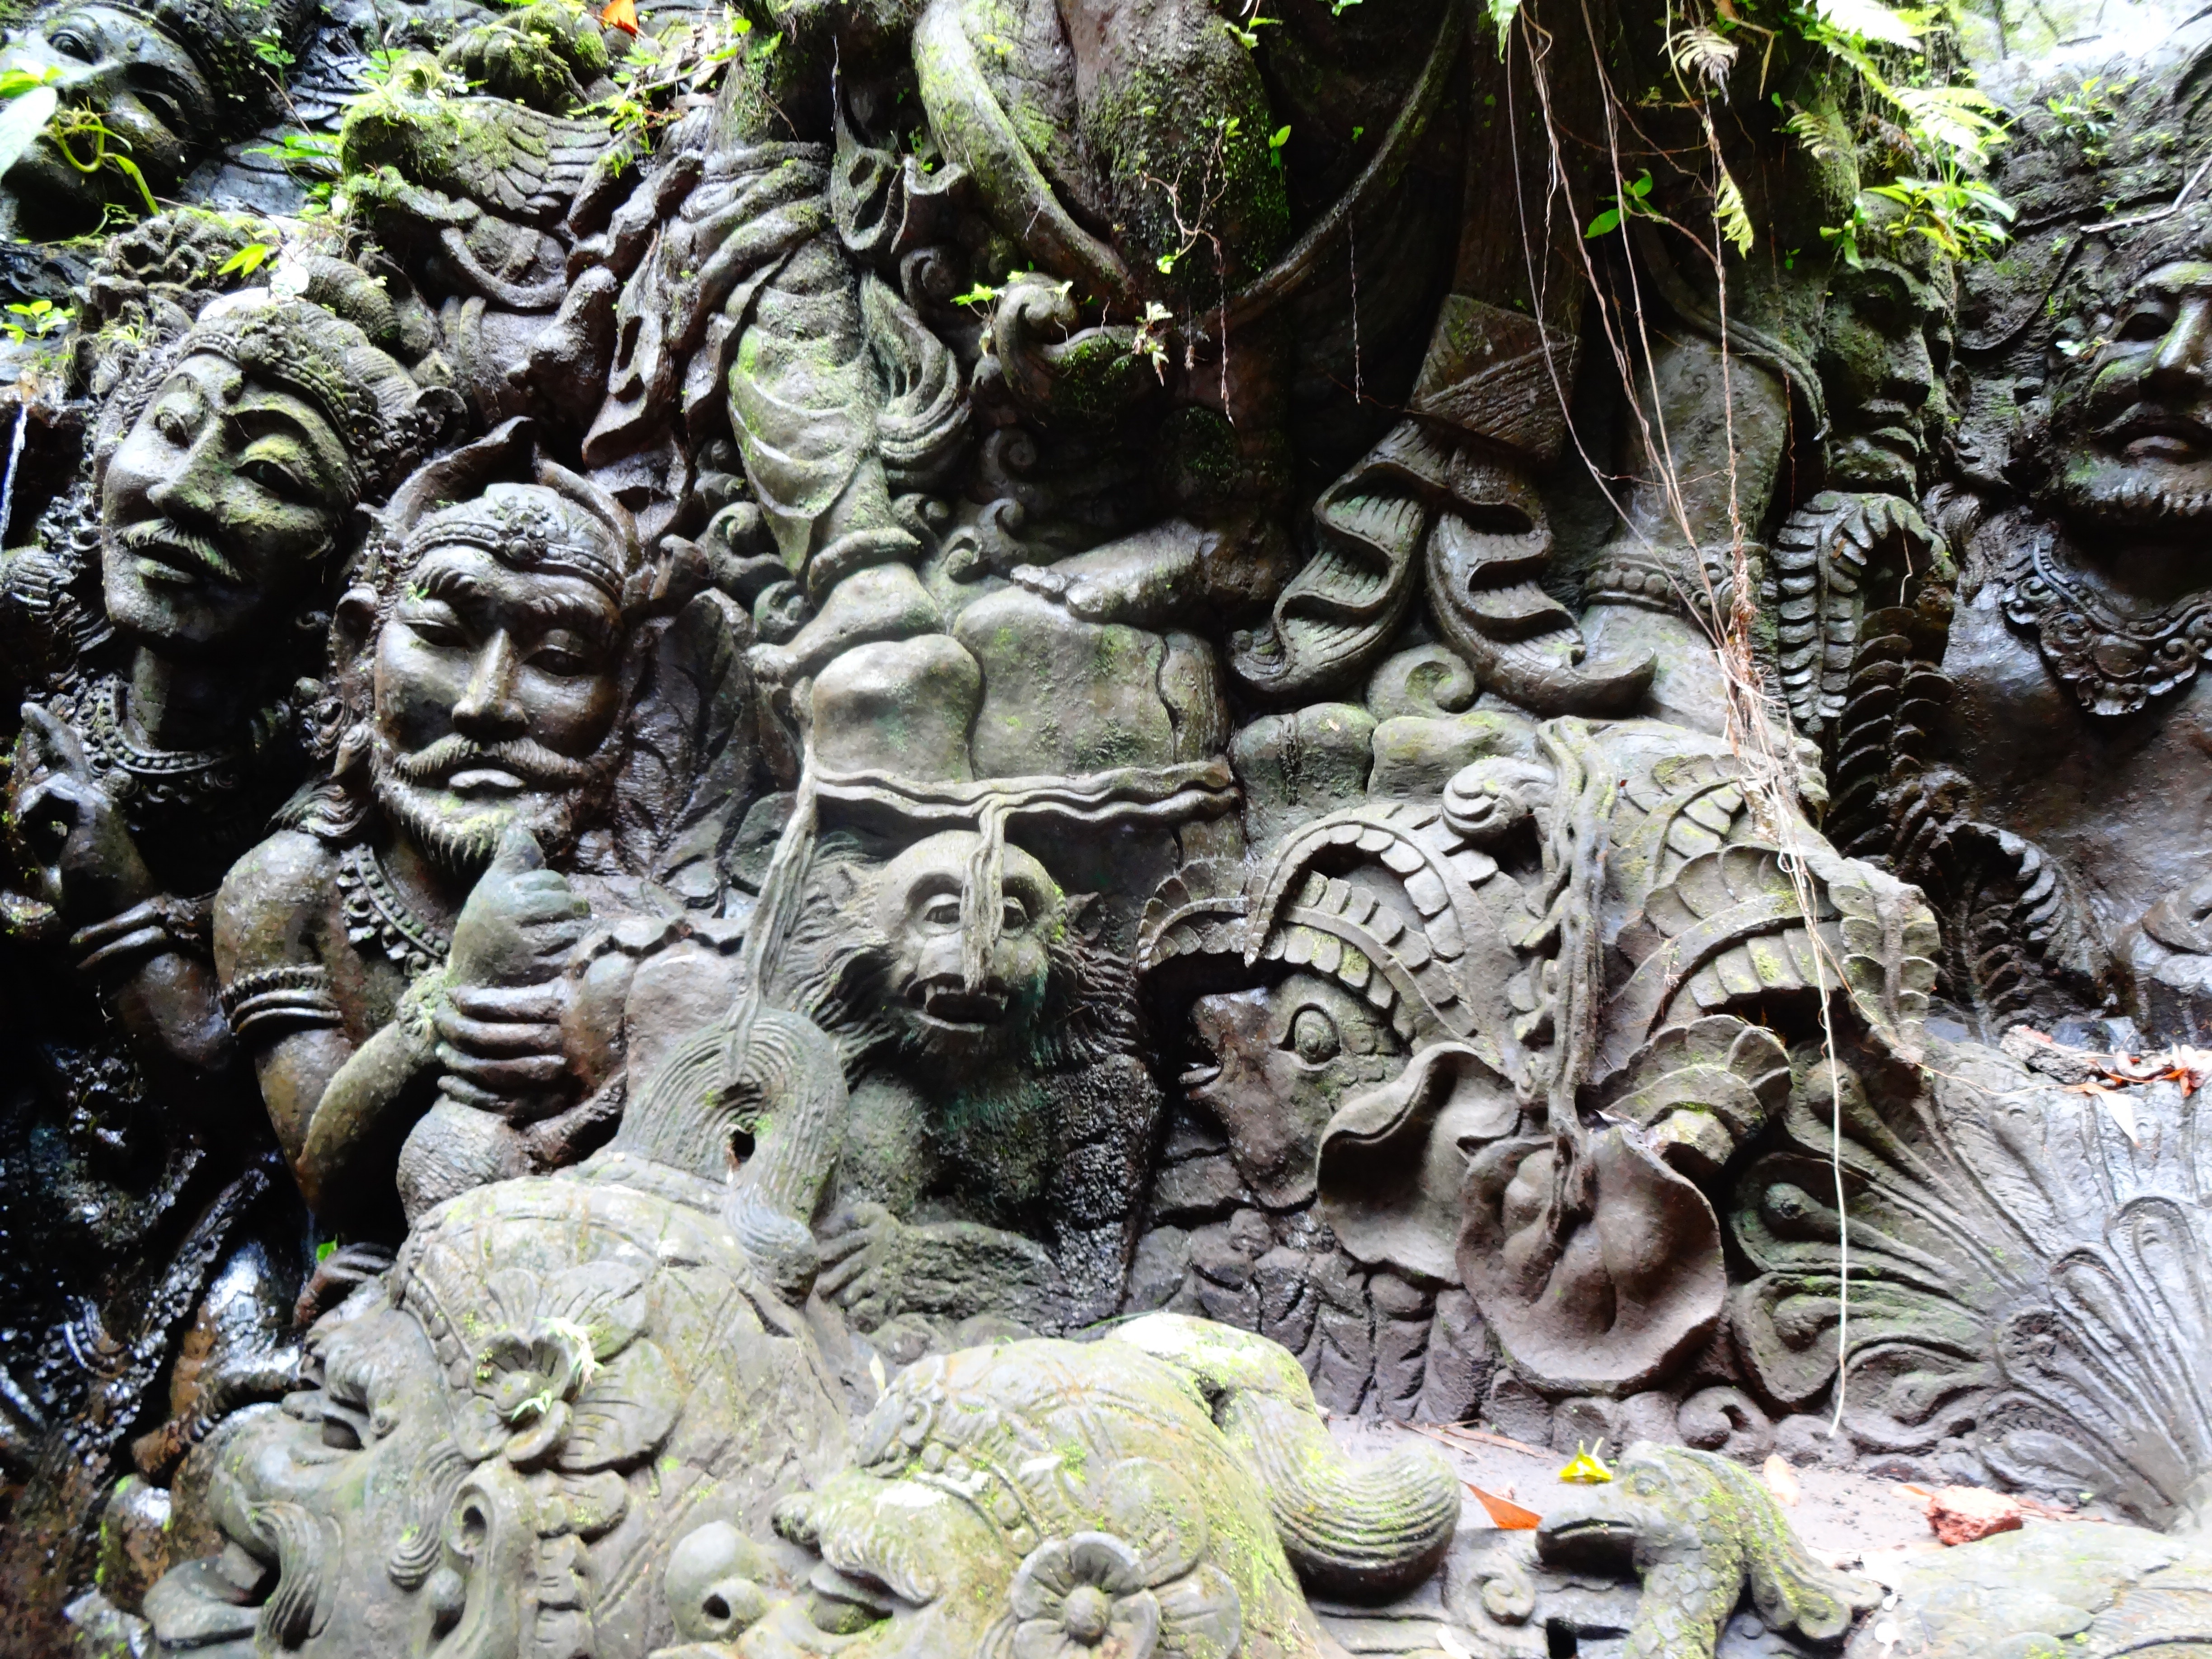
nature, photography, photographer, flower, monument, statue, jungle, garden, sculpture, art, archaeology, temple, walls, picture, carving, indonesia, objective, ancient history